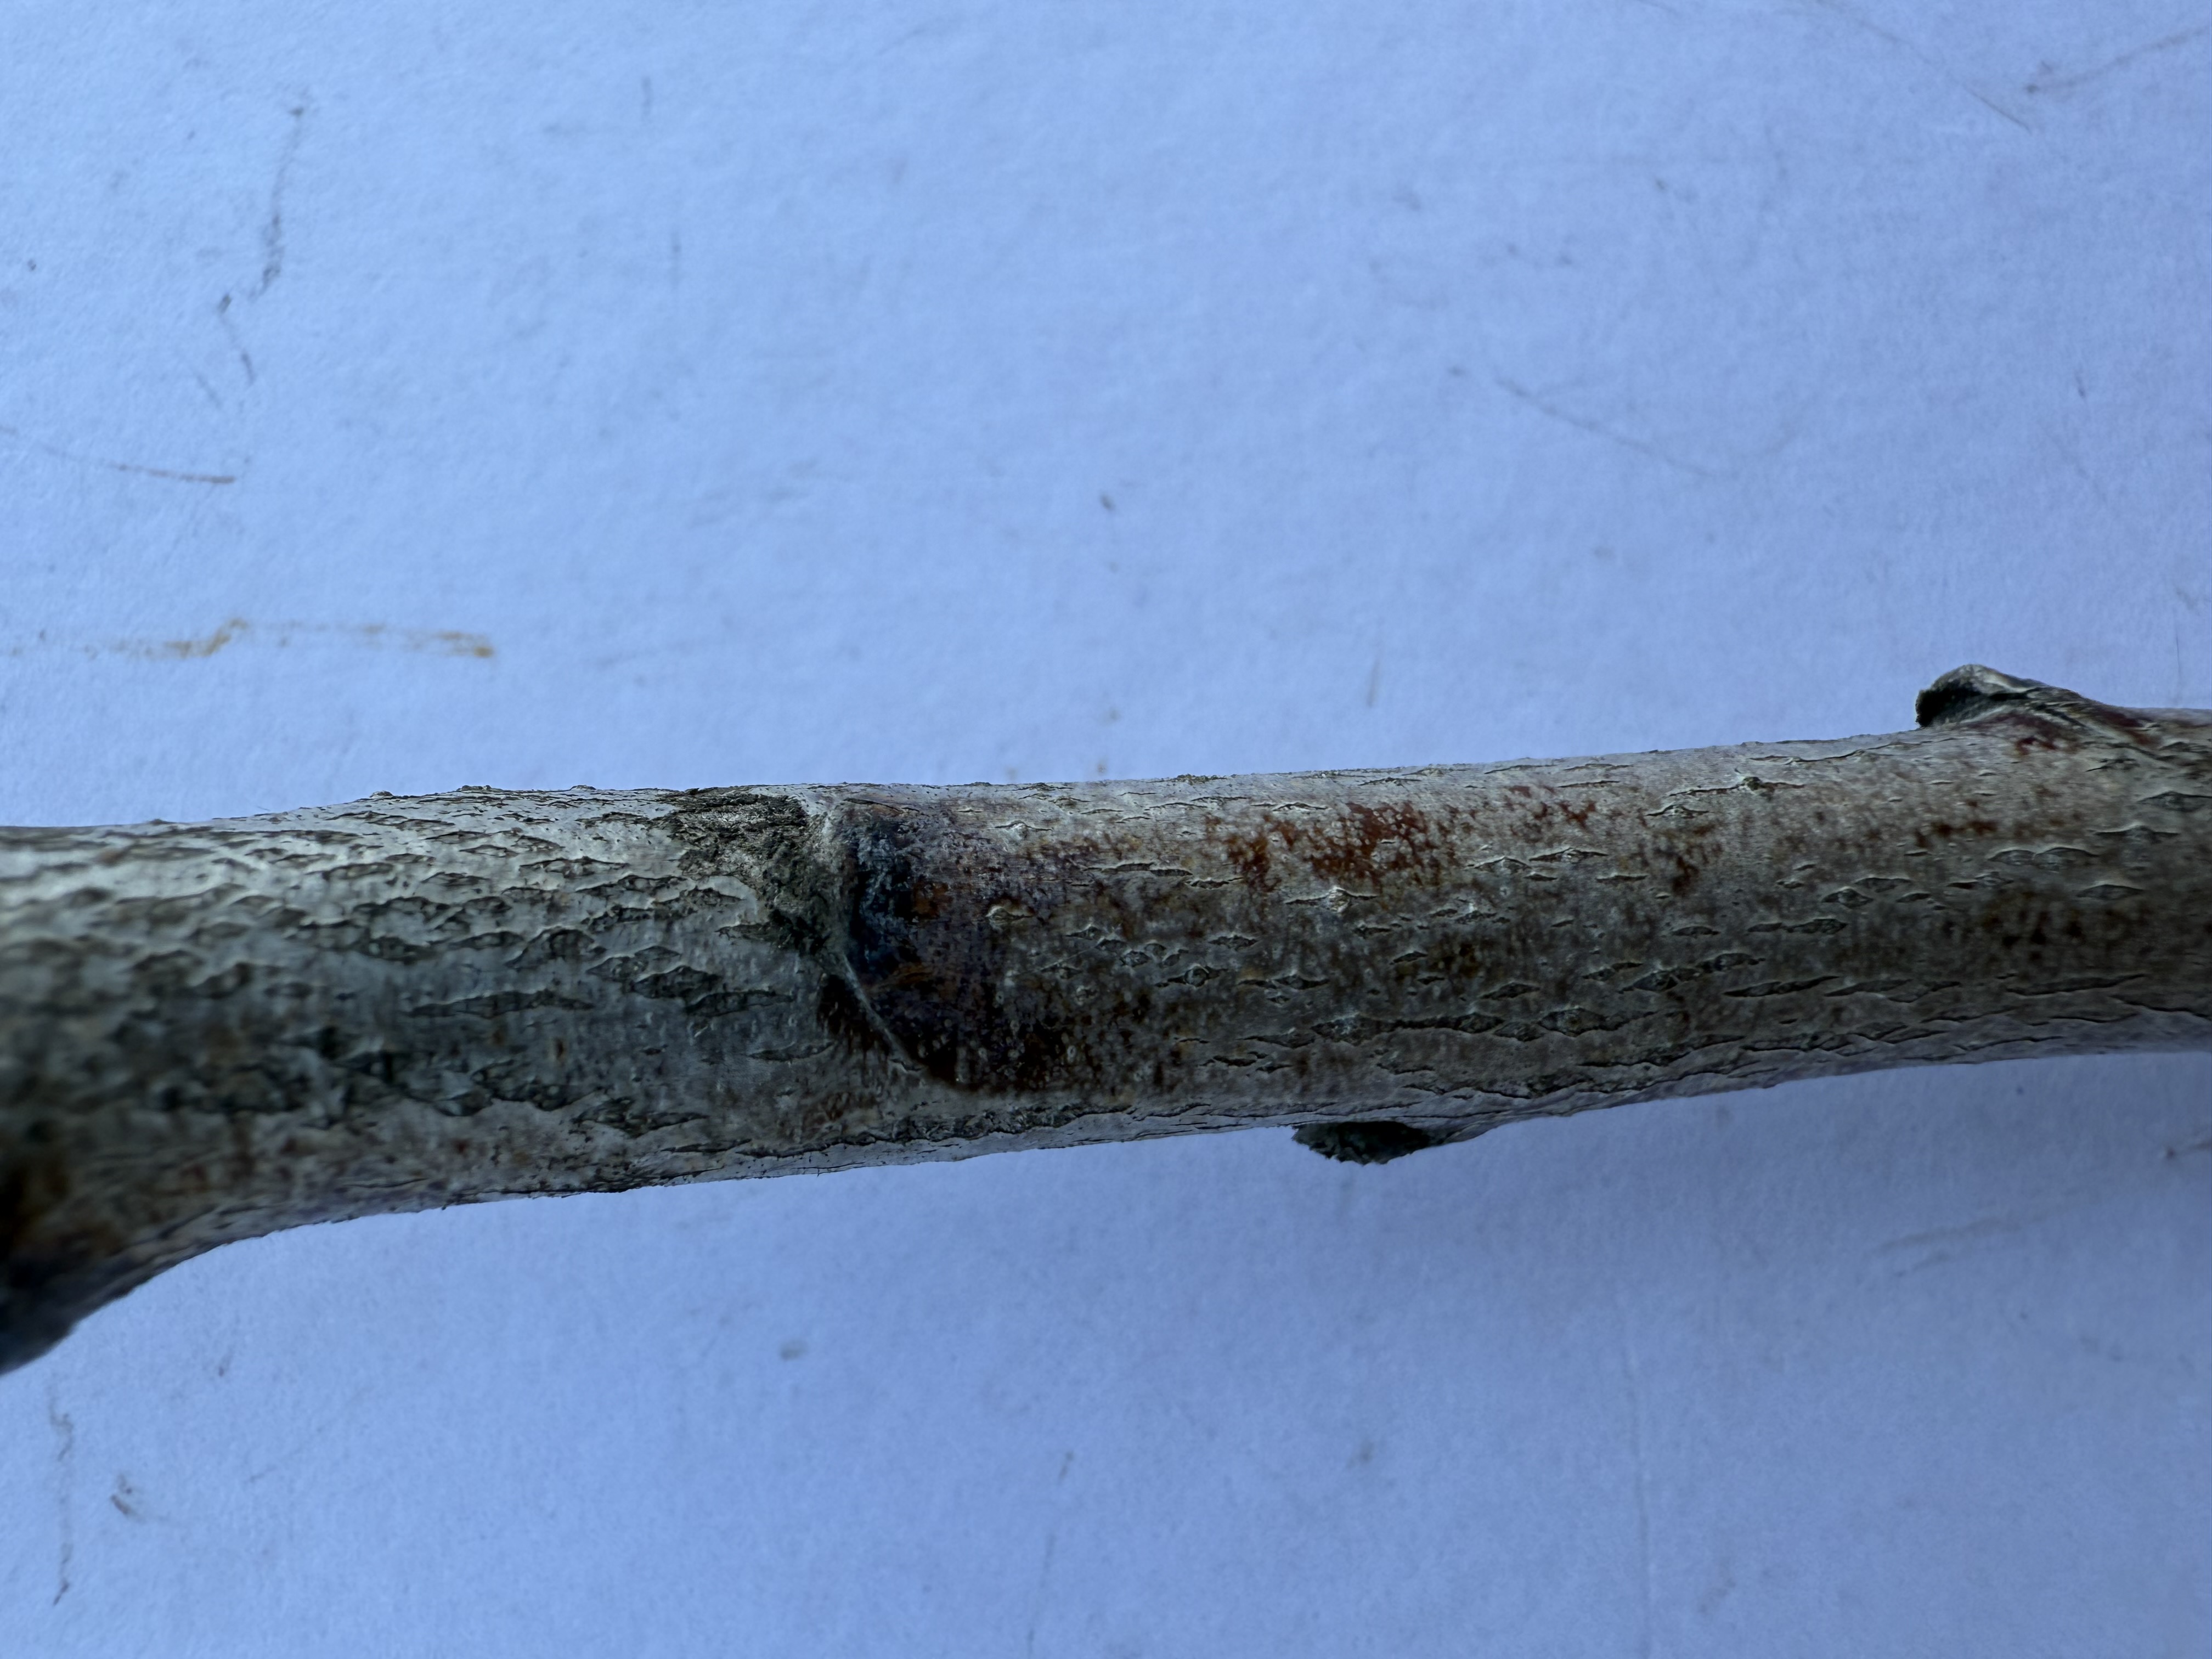
Variety: Duke Blueberry